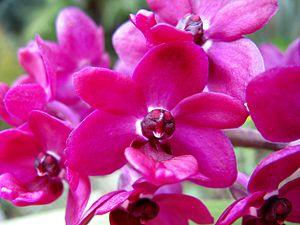
L'emblème de l'Inde est composé de trois lions sur un chapiteau orné d'une roue au centre, d'un buffle à droite et d'un cheval galopant à gauche.